Yang Hyeon-jong

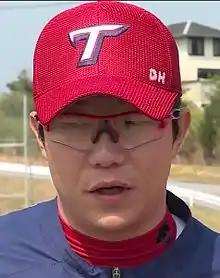

Yang Hyeon-jong (born March 1, 1988) is a Korean professional baseball pitcher for the Kia Tigers of the KBO League. He has previously played in Major League Baseball (MLB) for the Texas Rangers. He made his MLB debut with the Rangers in 2021. He won the Korean Series in 2009, 2017, and 2024, and was the Korean Series MVP and KBO MVP in 2017 as well. He is the KBO all-time leader in strikeouts.